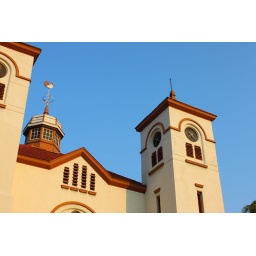
Upper view and clock tower of Gereja Ayam, an old Church in Jakarta